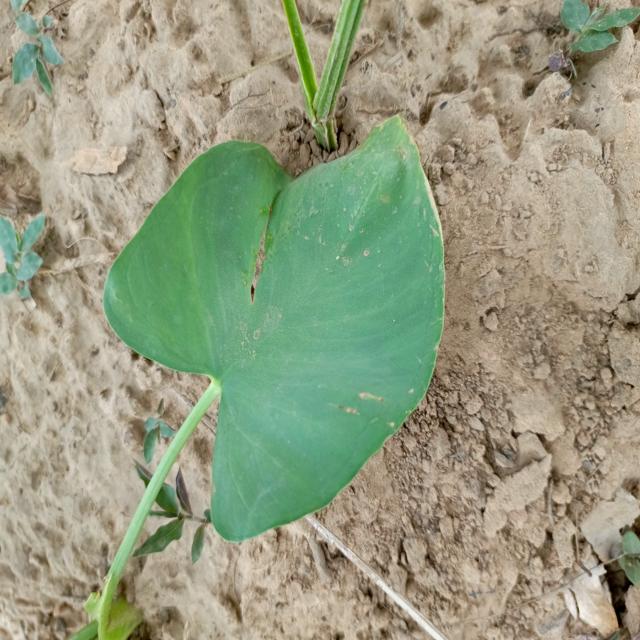
Label: Early_Blight